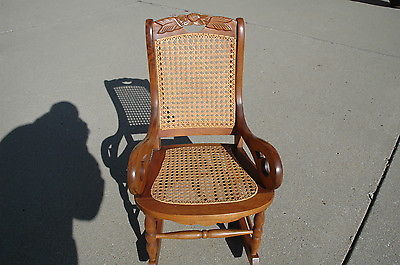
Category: chair